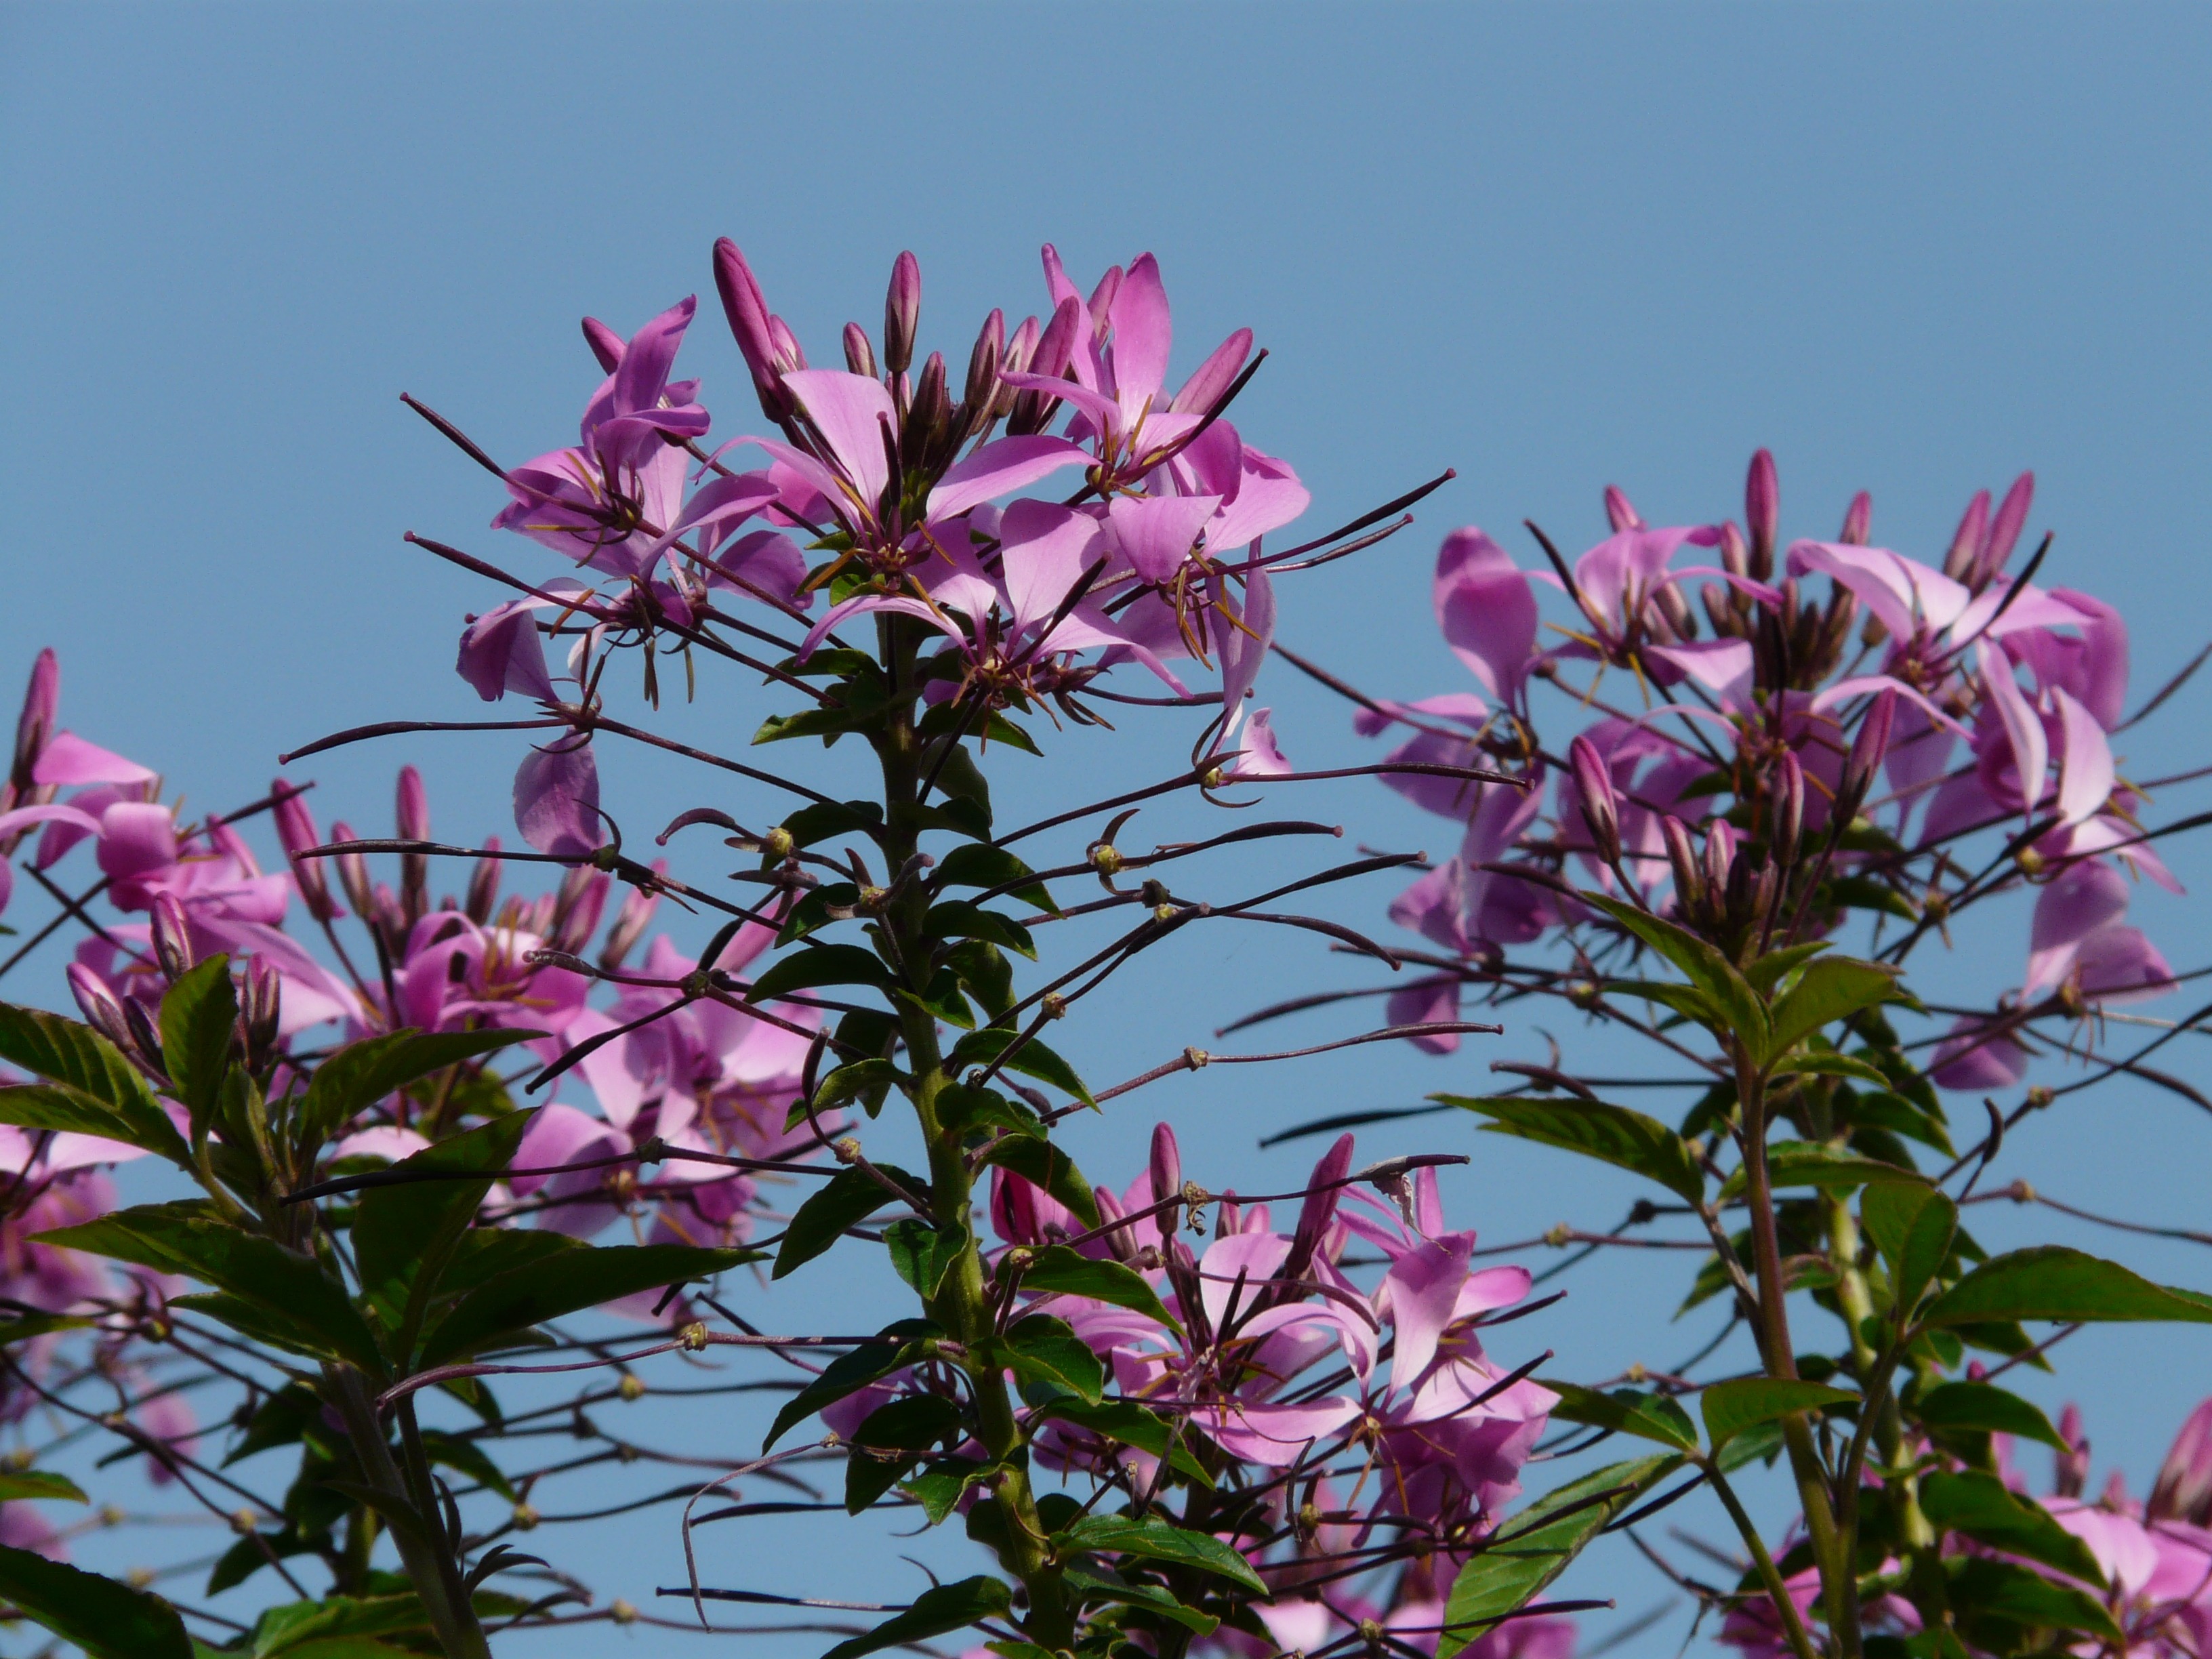
blossom, plant, flower, purple, petal, bloom, red, botany, pink, flora, wildflower, shrub, violet, stamens, spider flower, flowering plant, balcony plant, cleome spinosa, summer plant, spider plant, standing out, cleomaceae, land plant